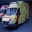
Label: ambulance